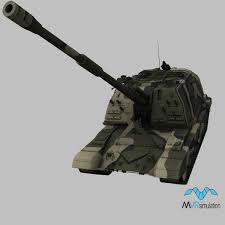
Label: Self Propelled Artillery